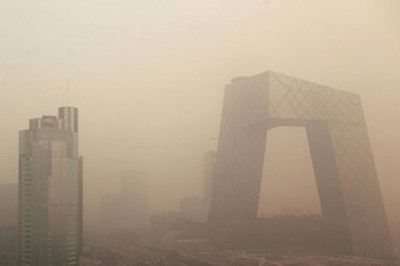
Weather: foggy or hazy